Sampson Air Force Base

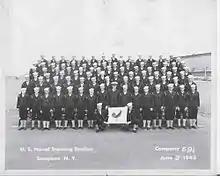
Navy graduate photo, Company 591 June 2, 1943

Sampson Air Force Base is a closed United States military facility, last used by the United States Air Force Air Training Command as a Basic Military Training Center. It was closed in 1956 and put into caretaker status.